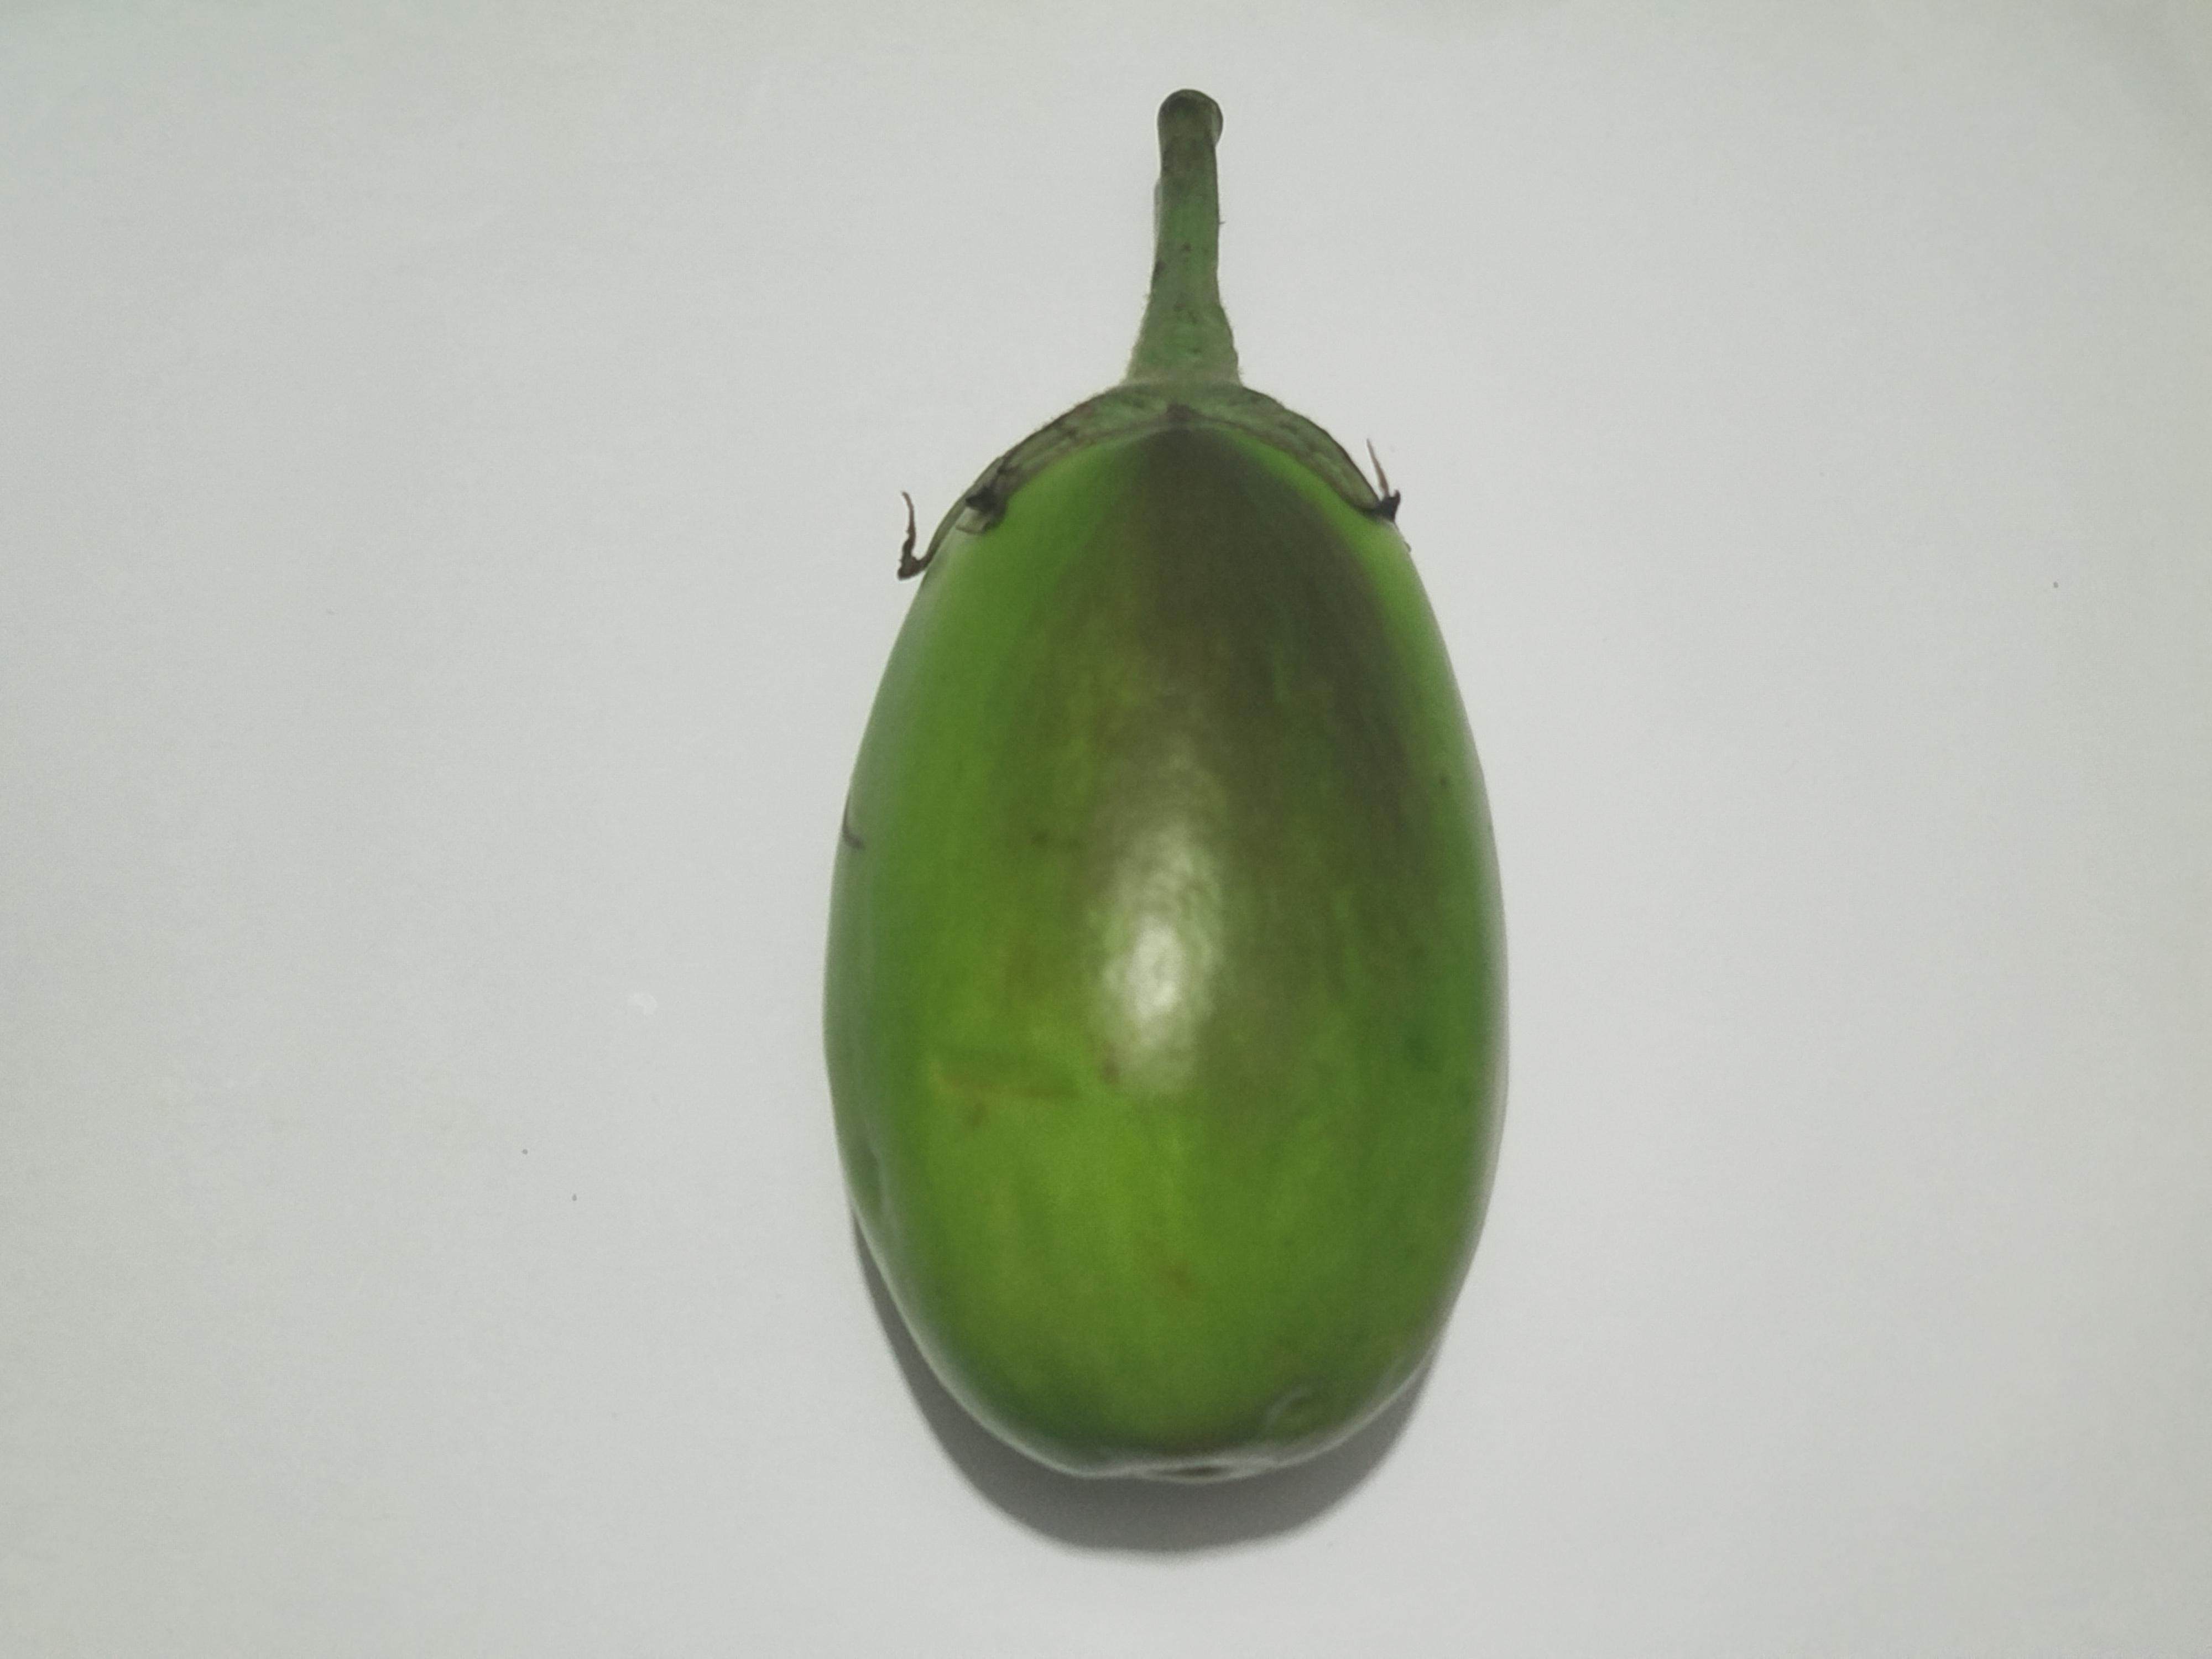
Label: Brinjal